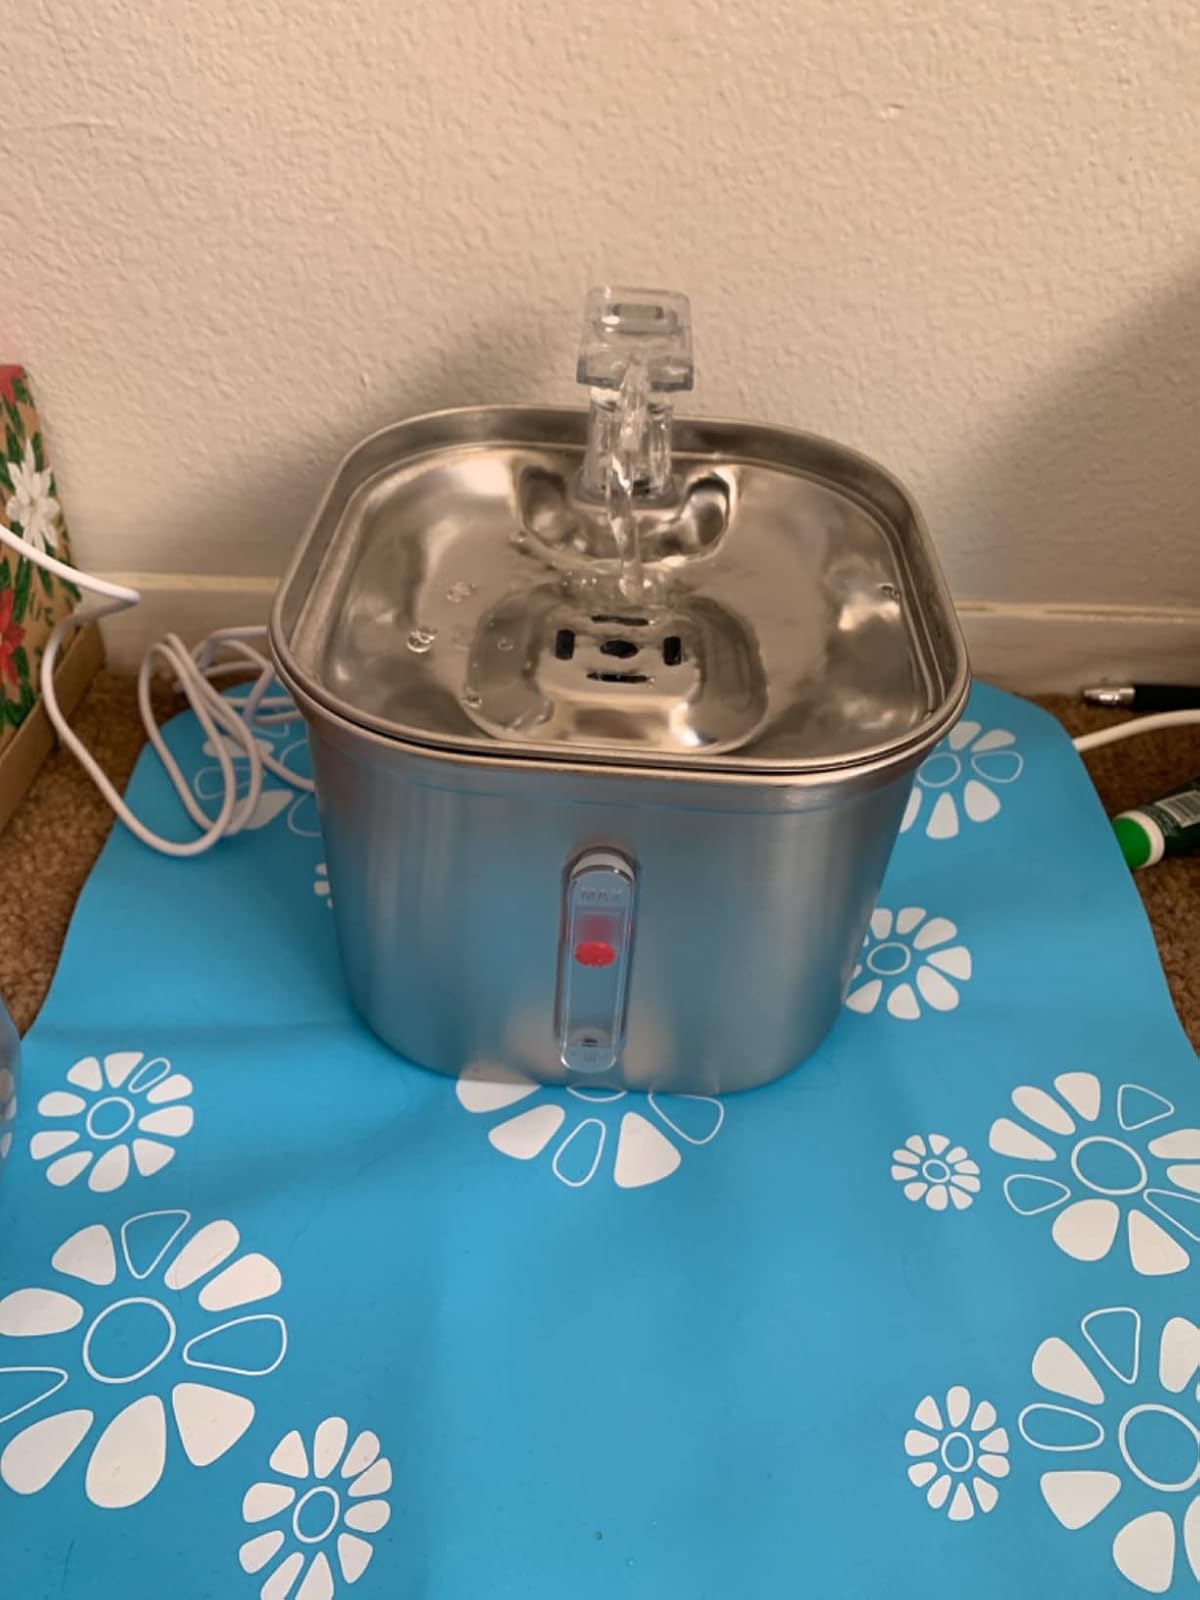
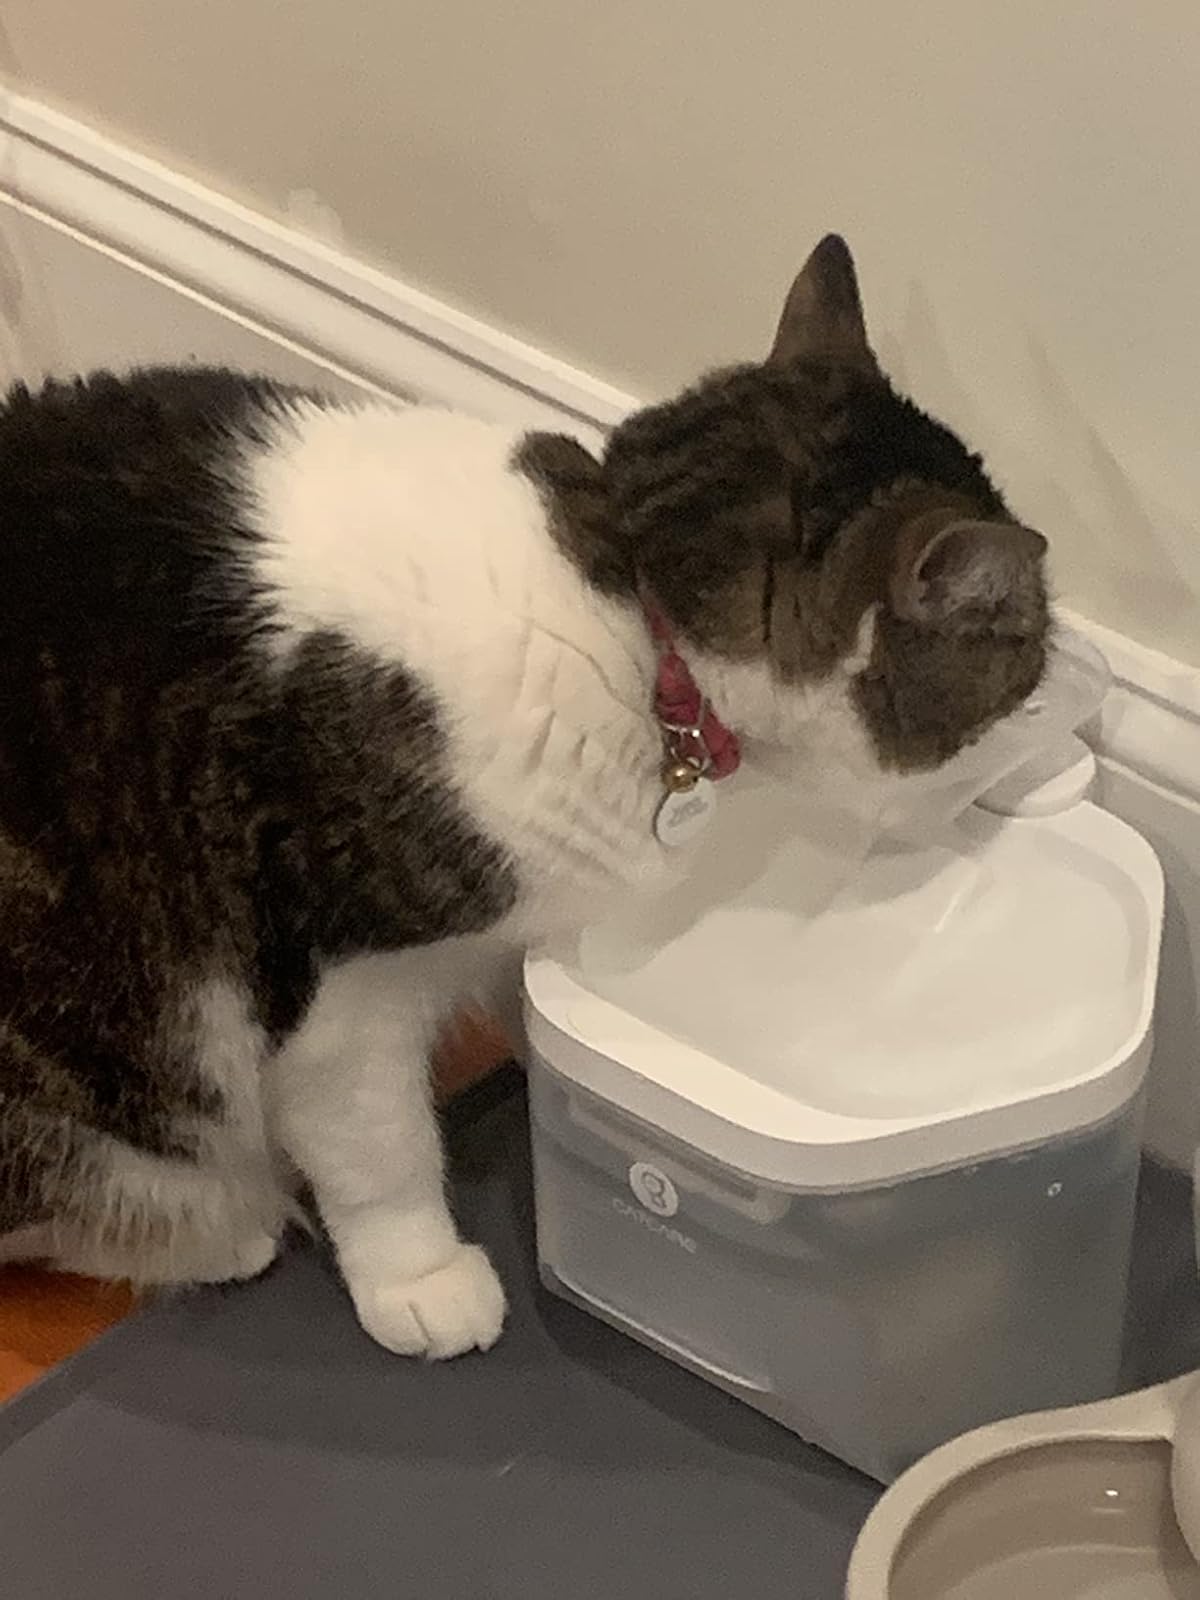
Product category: items_bowl
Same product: no